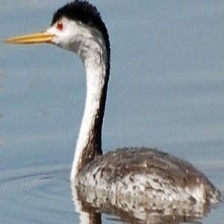
Species: CLARKS GREBE
Scientific name: AECHMOPHORUS CLARKII